The Dam Keeper

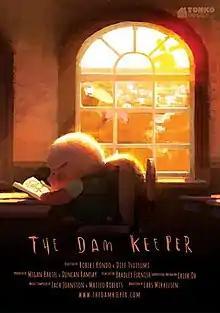
Film poster

The Dam Keeper is a 2014 American animated short film directed by Robert Kondo and Daisuke Tsutsumi. It tells the story of Pig, an introverted youth who lives in a windmill and keeps a dark fog from engulfing his town. Although socially rejected by his peers, he is befriended by the artistic Fox.